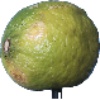
Label: limes